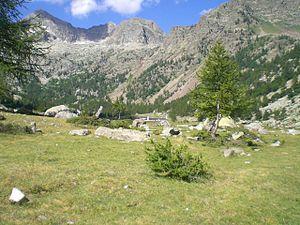
Le parc naturel des Alpes maritimes est situé dans la province de Coni et constitue le plus grand espace naturel protégé de la région du Piémont en Italie.